John Augustus Barron

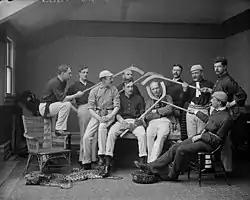
Barron, at center right with the hockey sticks around his head, in 1889 with the Rideau Hall Rebels ice hockey team. James Creighton is seated third from left. Arthur Stanley is standing second from left and his brother Edward Stanley far right.

John Barron was one of the early pioneering forces regarding organized competitive ice hockey in Canada. While in Ottawa he was a member of the Rideau Hall Rebels ice hockey team (alongside James Creighton and Lord Frederick Stanleys two sons Arthur and Edward) which toured western Ontario and played exhibition games in order to stimulate interest in the game.